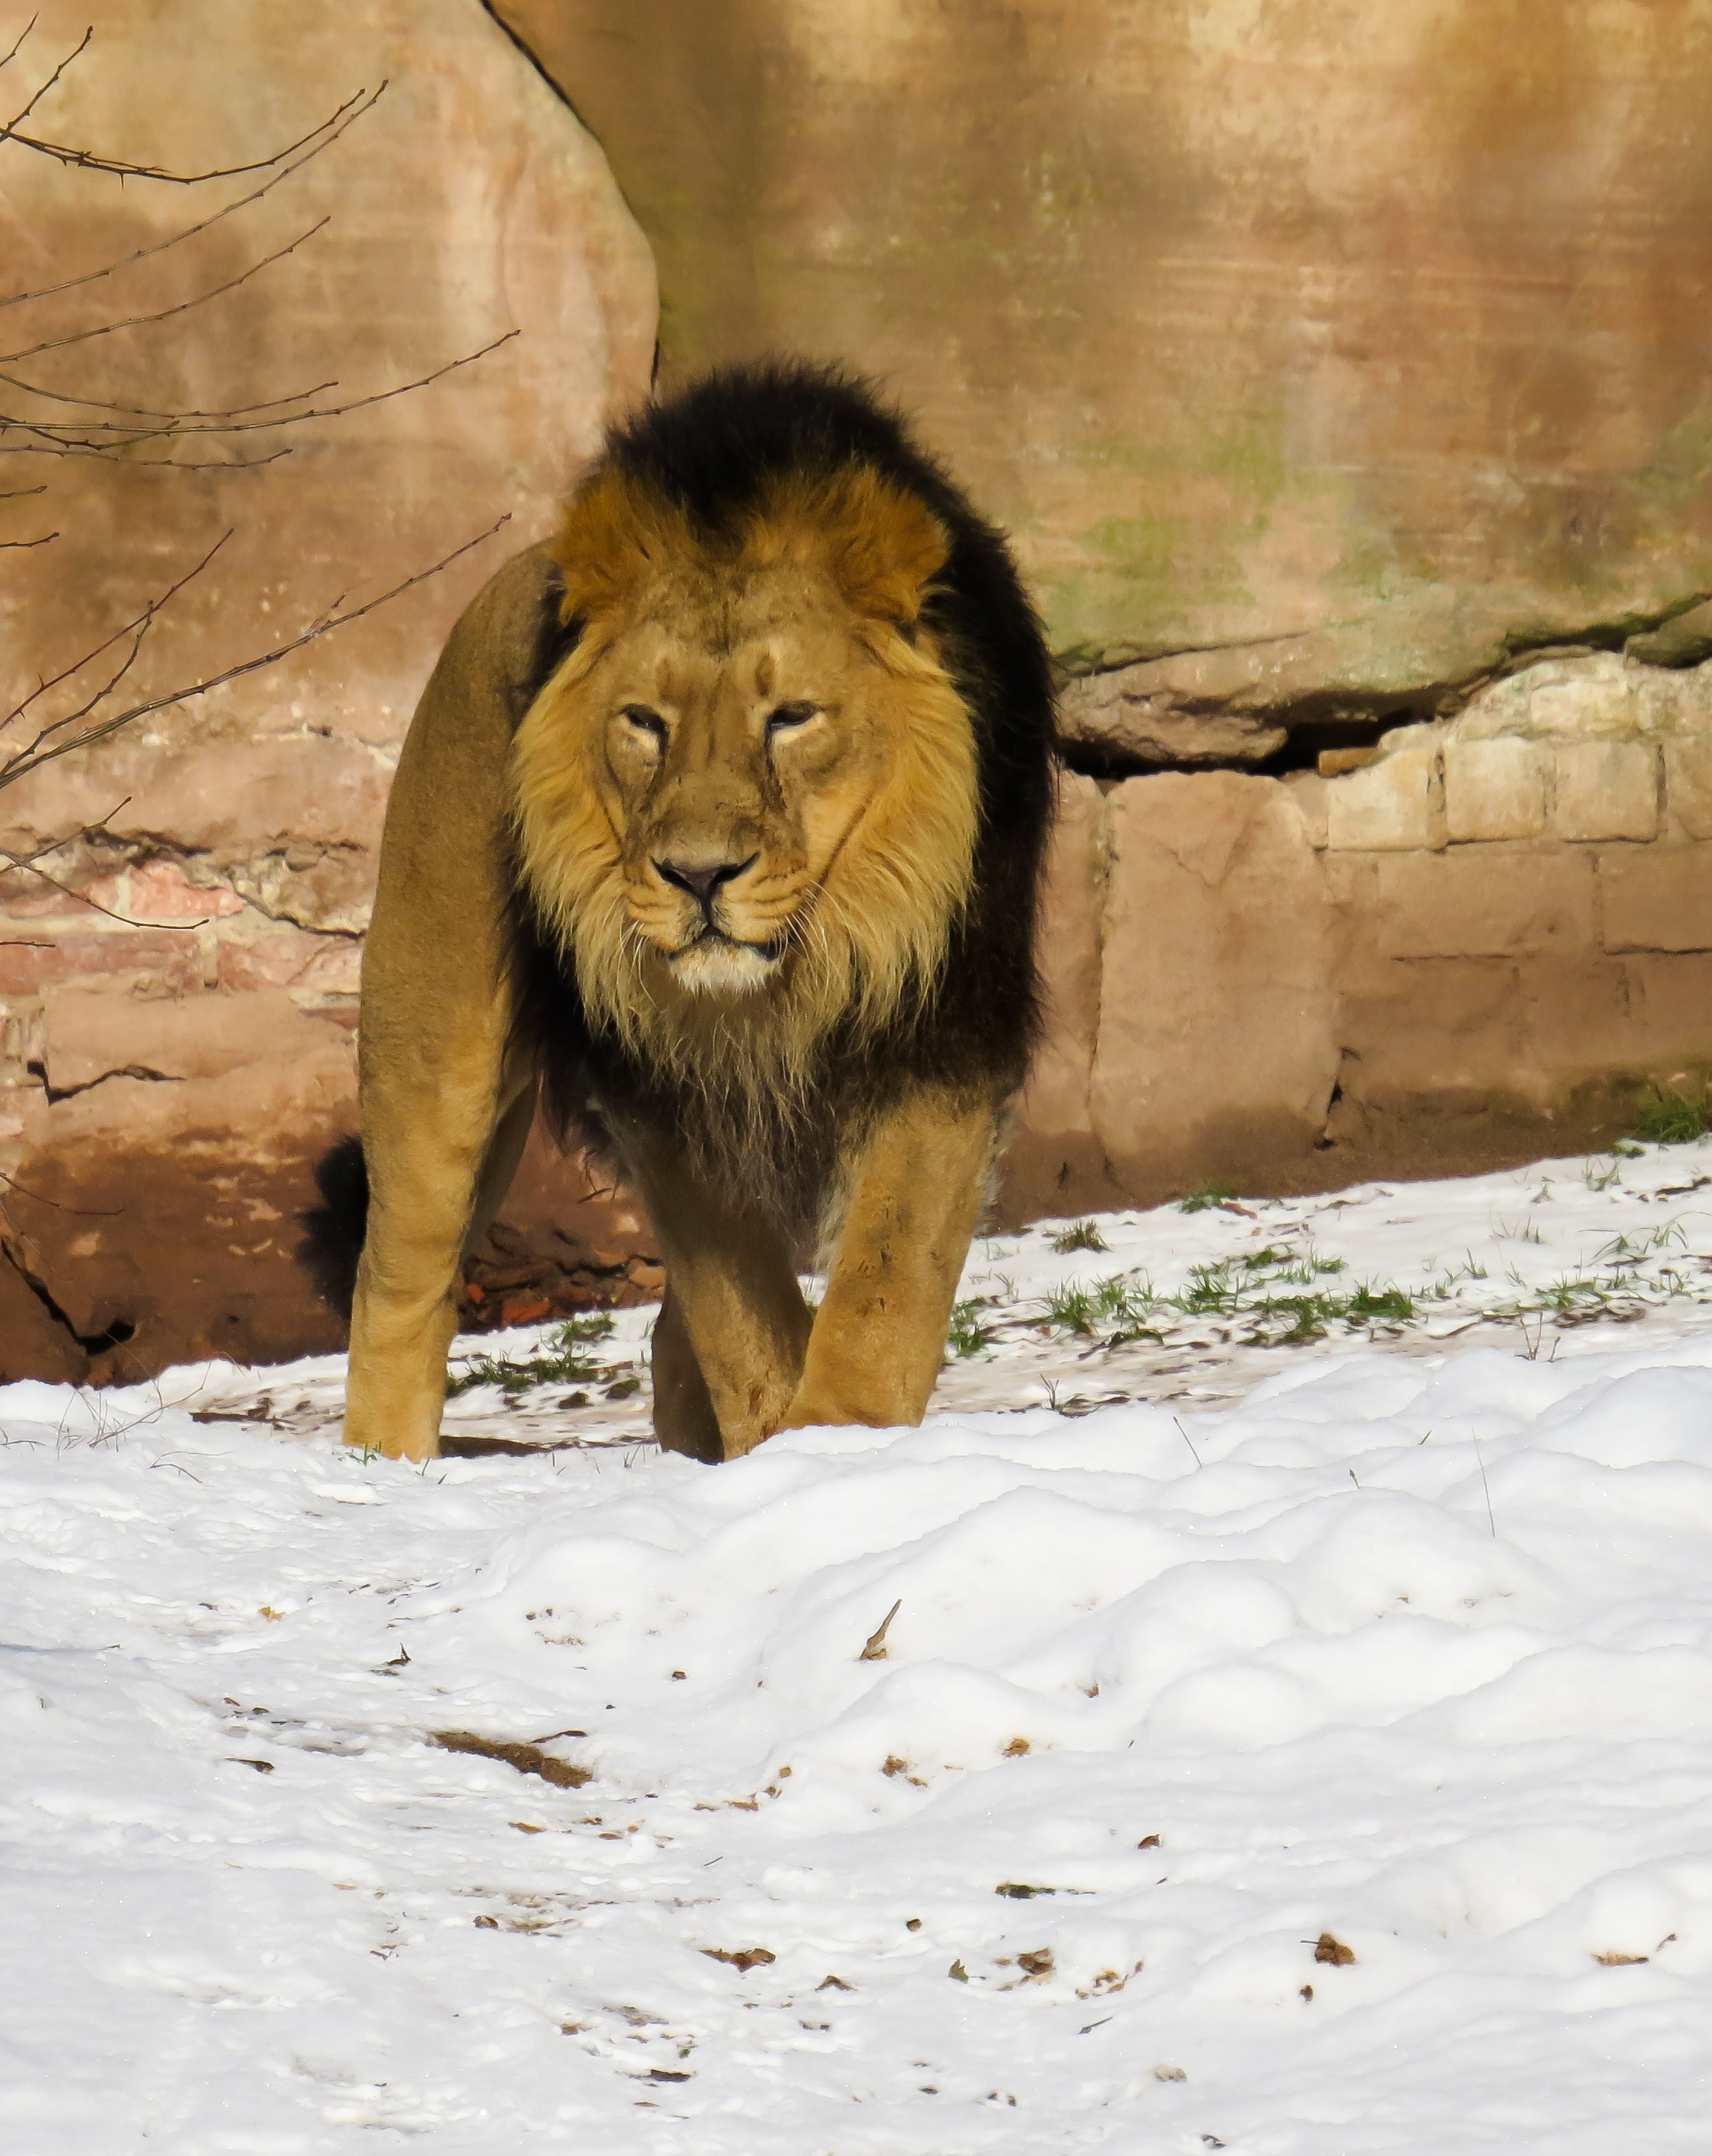
snow, cold, winter, animal, male, wildlife, zoo, cat, mammal, mane, predator, close, fauna, lion, nuremberg, big cats, cat like mammal, dog breed group